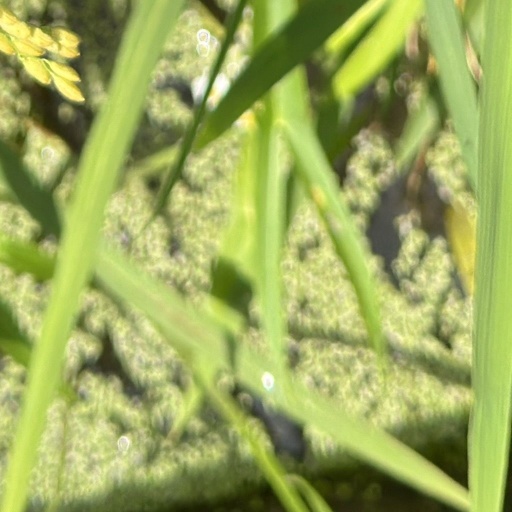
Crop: rice